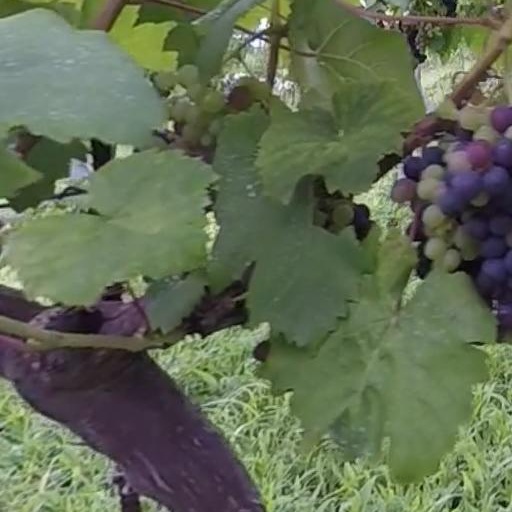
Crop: grape